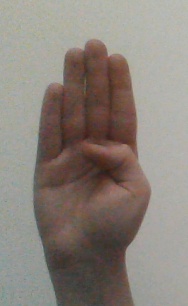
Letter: kaaf